Taizan Maezumi

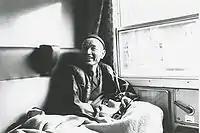
On the way to Poland 1992

Due to his training in both Soto and Rinzai style, Maezumi Sōtō-style "shikantaza" with Harada Daiun Sogakus "kōan"-curriculum, which uses both Rinzai and Soto "kōan"-collections. He was known to be especially strict about the posture of his students while sitting zazen. Maezumi used a range of kōans from different Zen traditions, including the "Blue Cliff Record", "The Gateless Gate", "Transmission of the Lamp", and the "Book of Equanimity". According to author and Dharma Successor Gerry Shishin Wick, Maezumi was also fond of a particular saying—"appreciate your life." This also is the title of a compiled book of teachings by Maezumi, published by Shambhala Publications. In it Maezumi says, "I encourage you. Please enjoy this wonderful life together. Appreciate the world just this! There is nothing extra. Genuinely appreciate your life as the most precious treasure and take good care of it."